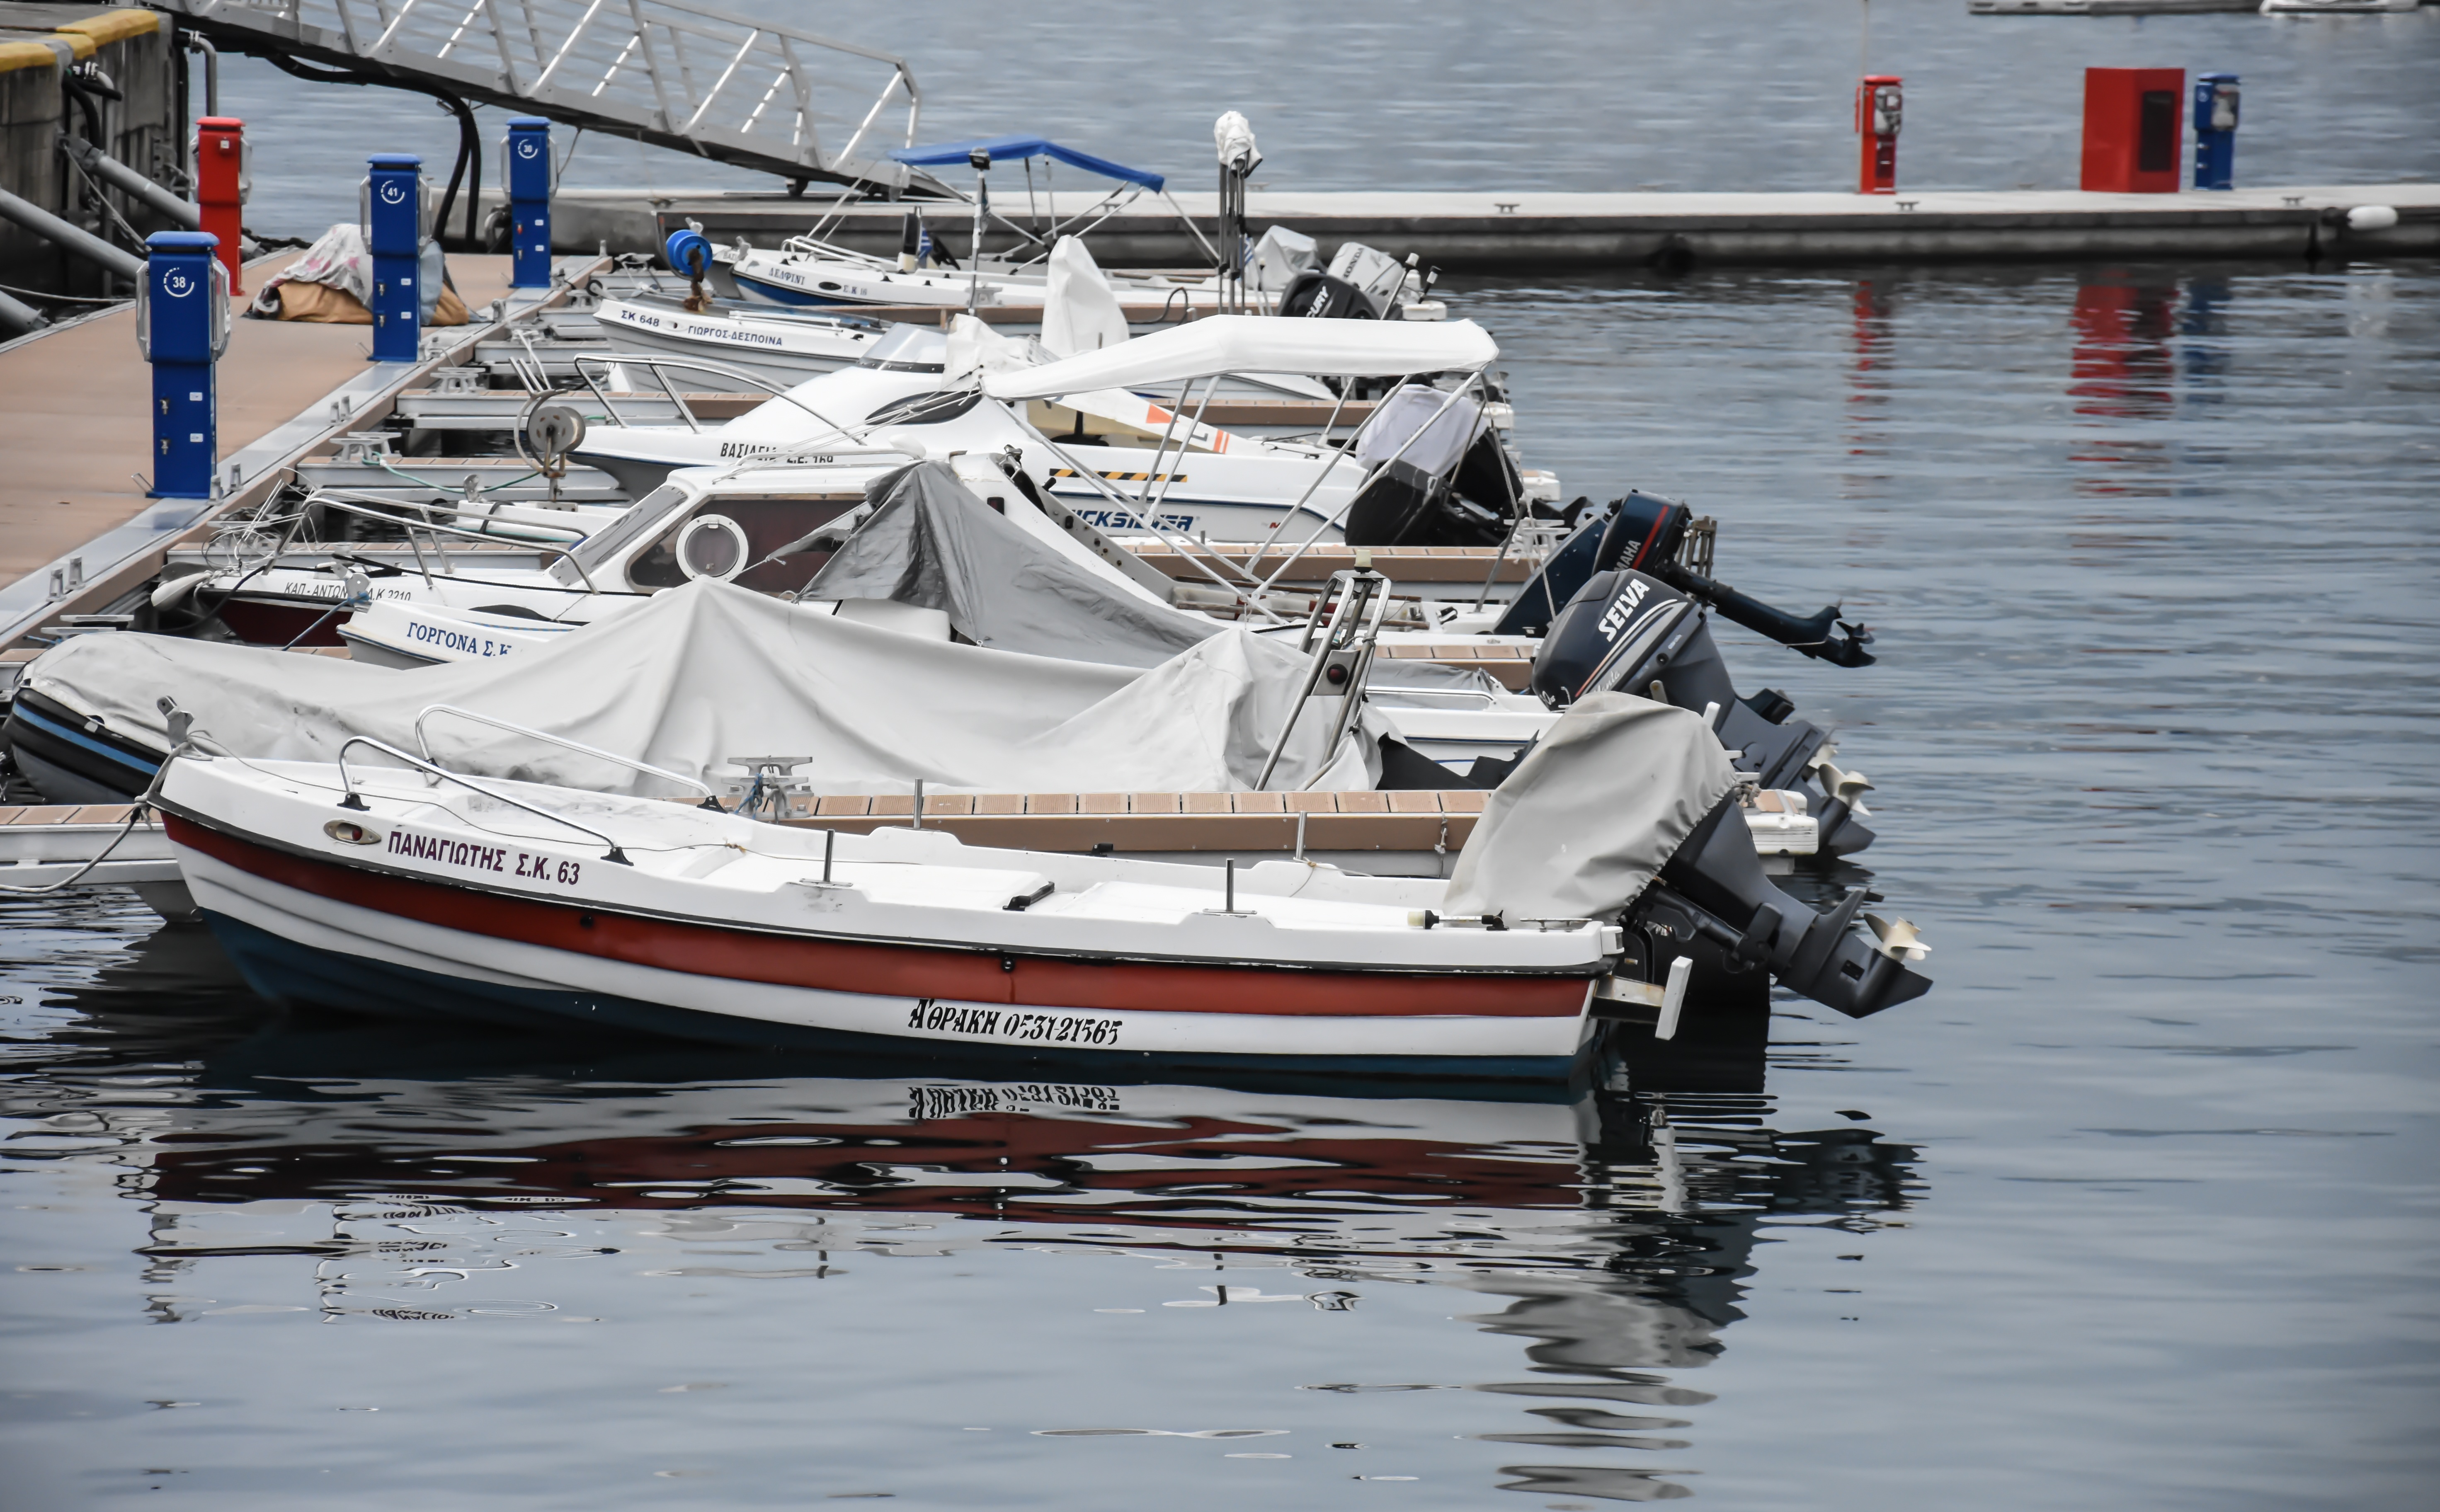
sea, water, ocean, dock, boat, pier, vacation, travel, transportation, transport, mediterranean, vehicle, sailing, yacht, bay, island, harbor, harbour, marina, port, tourism, sailboat, motorboat, boating, marine, greece, watercraft, yachting, kavala, fishing vessel, skiff, watercraft rowing